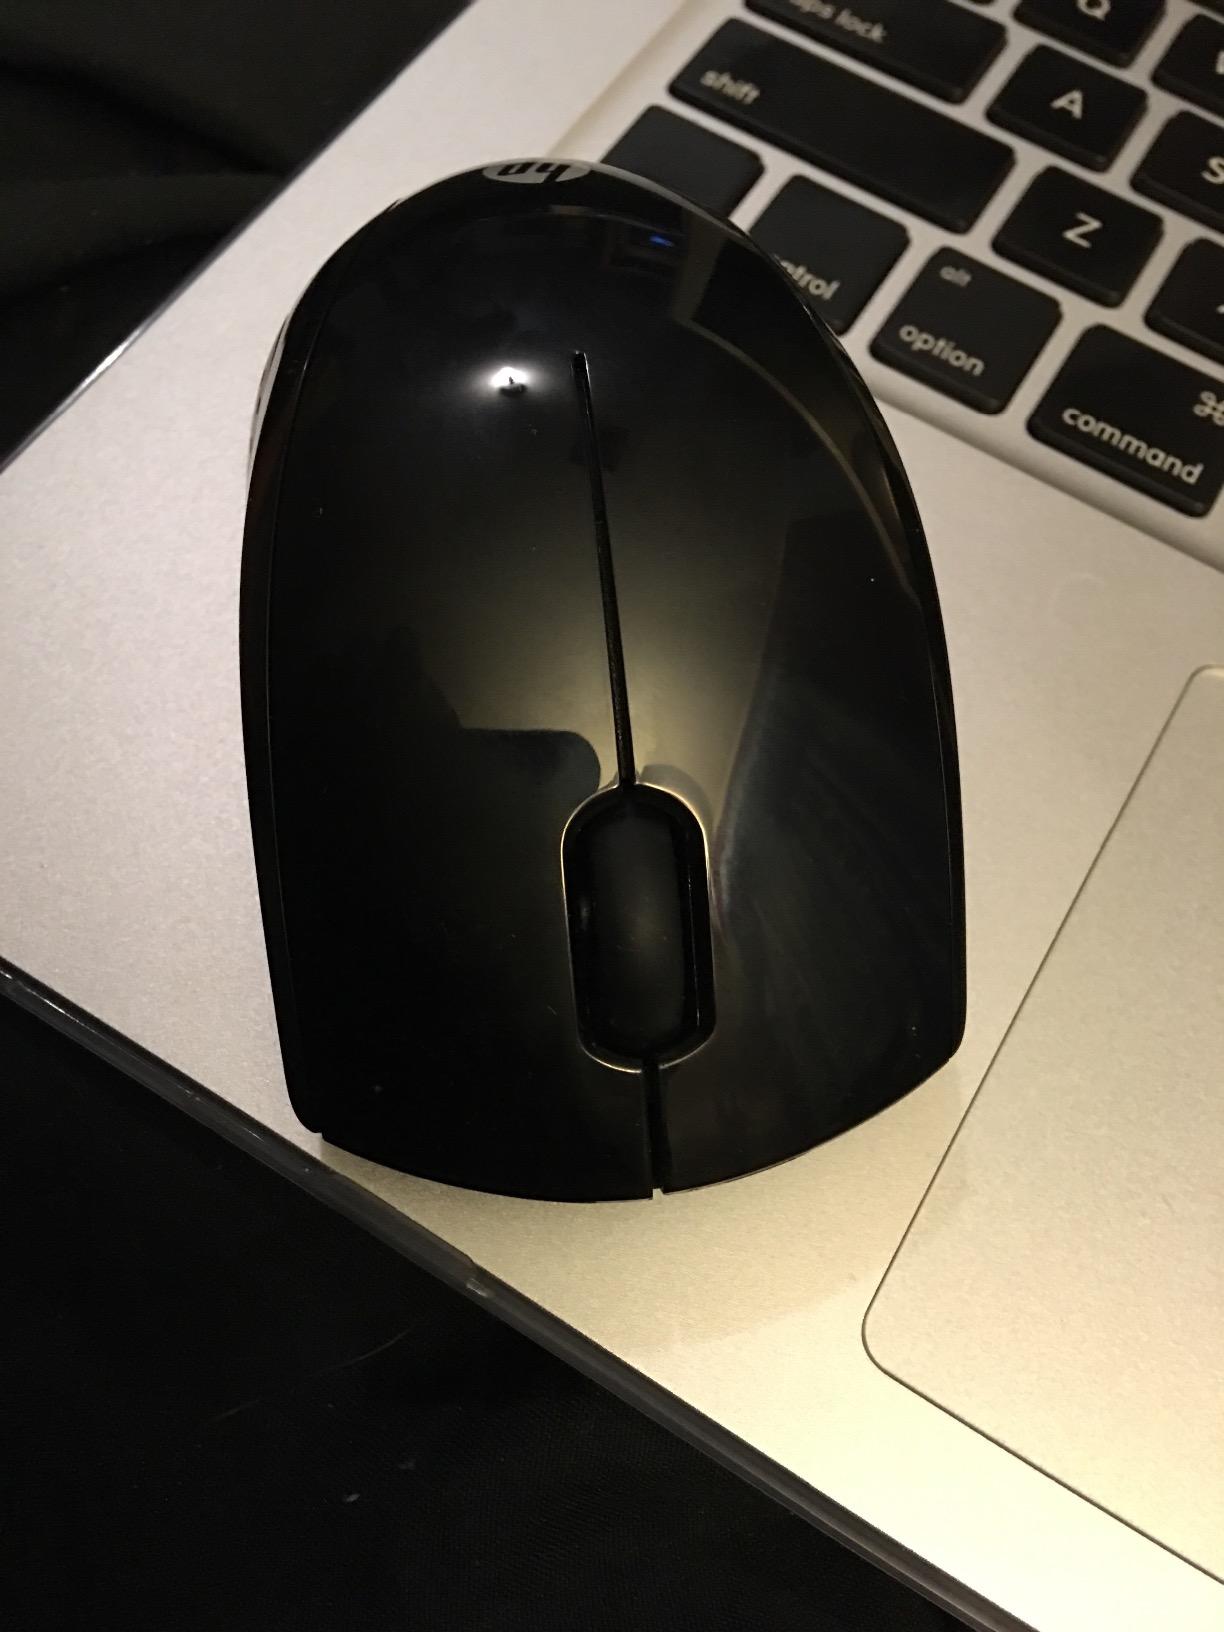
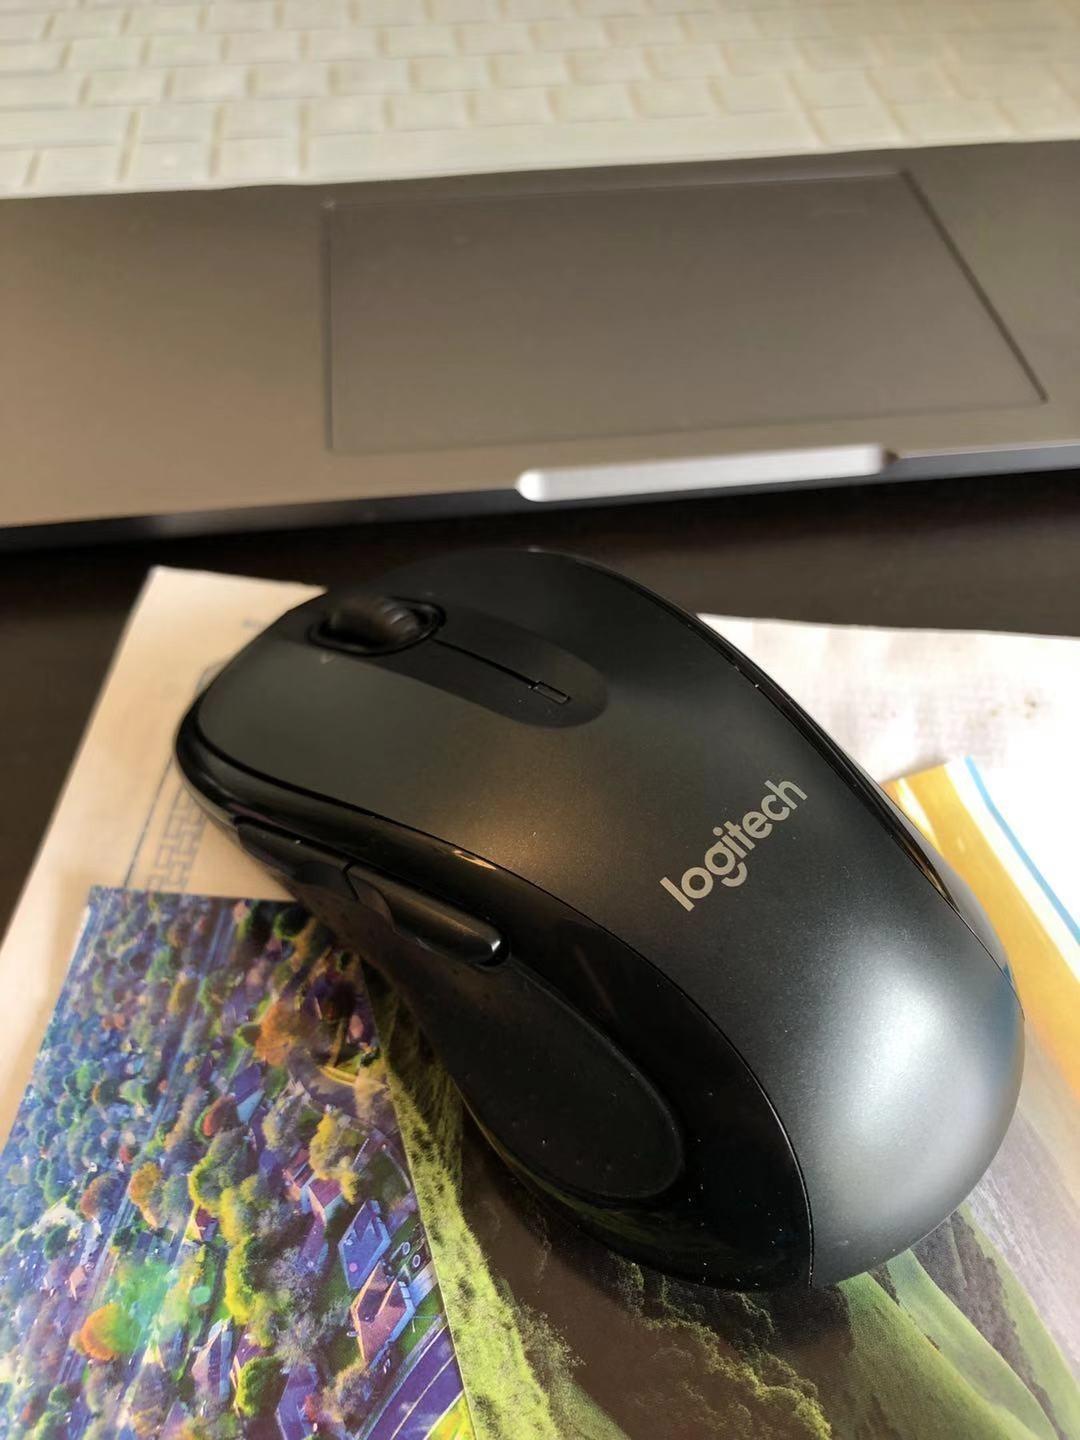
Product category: mouse
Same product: no